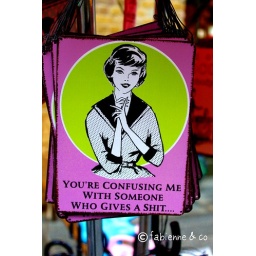
spotted in Camden market